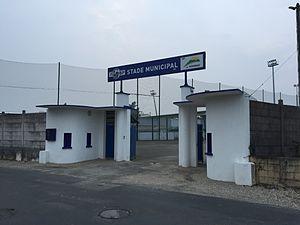
Entrée du stade municipal de Péronnas